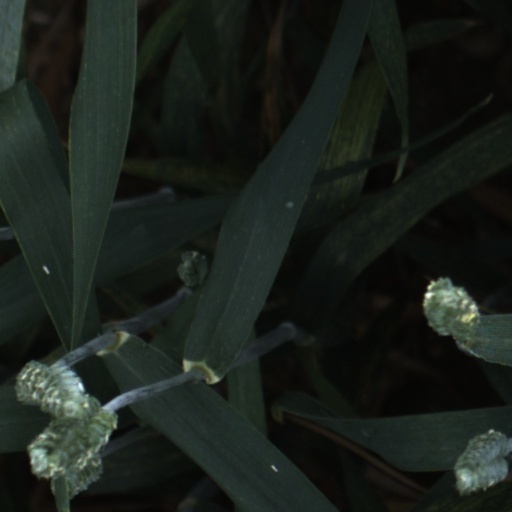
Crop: wheat